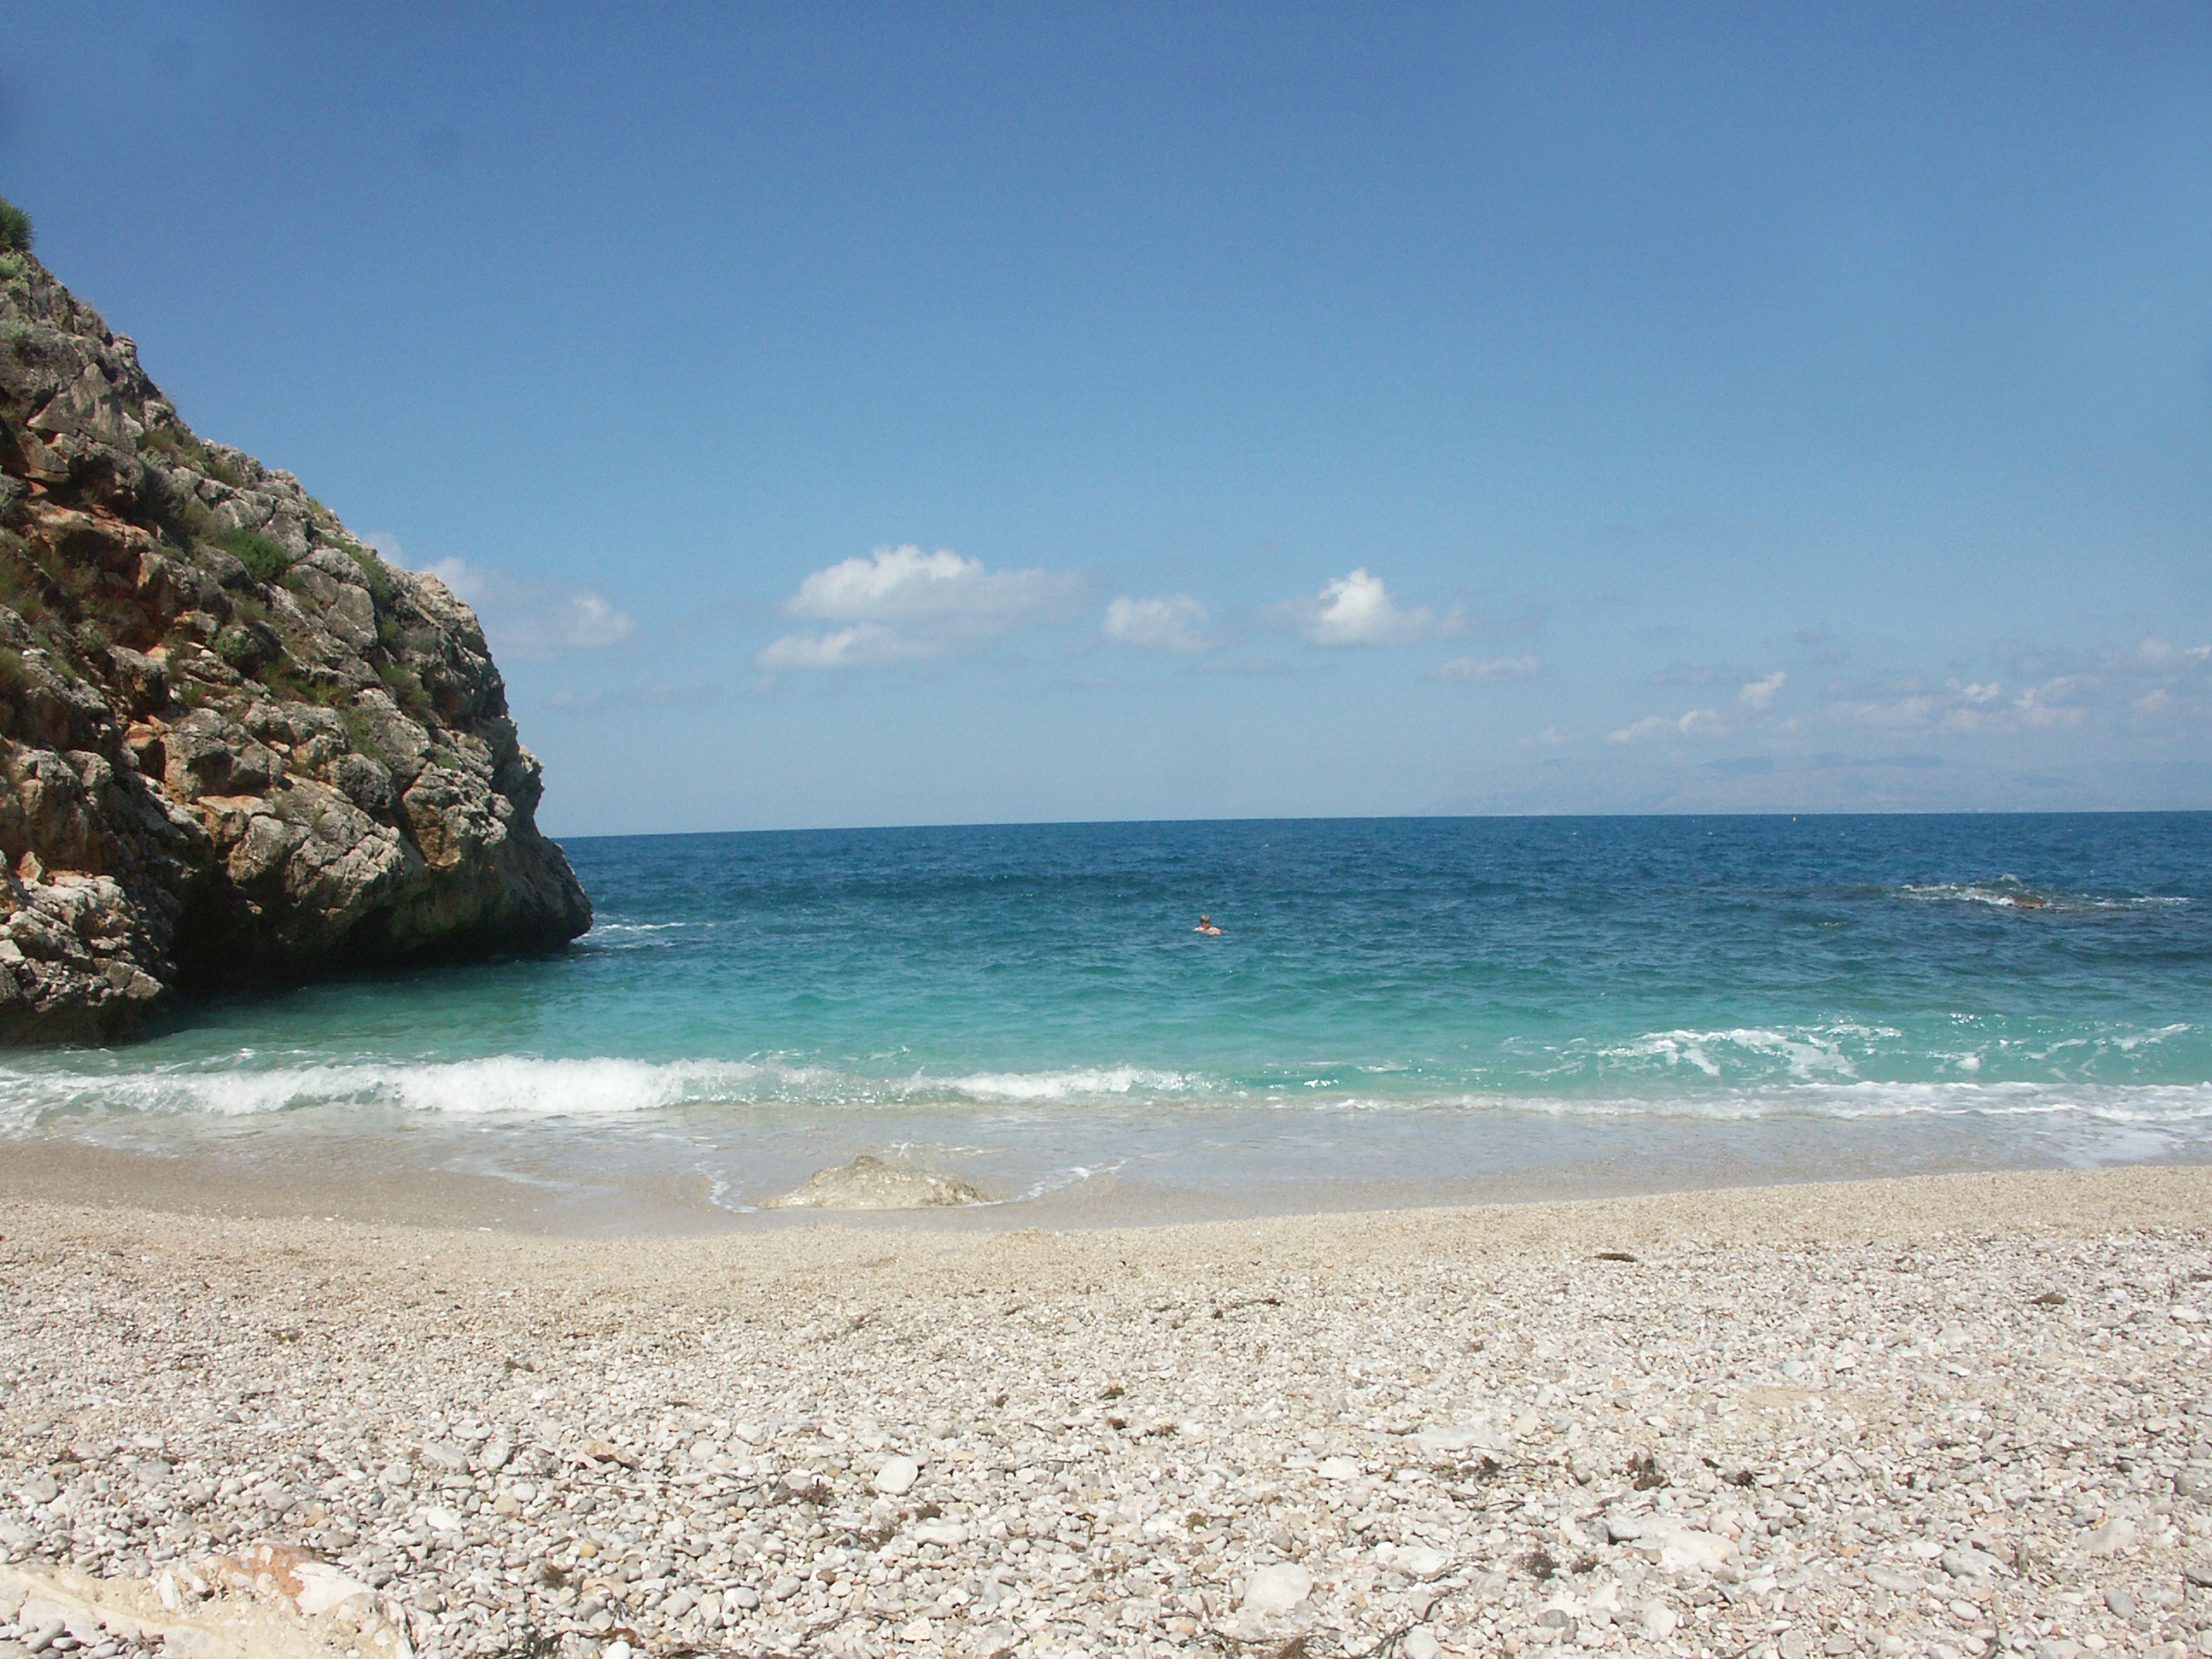
beach, sea, coast, sand, rock, ocean, horizon, shore, wave, vacation, cliff, cove, bay, terrain, material, body of water, cape, islet, wind wave